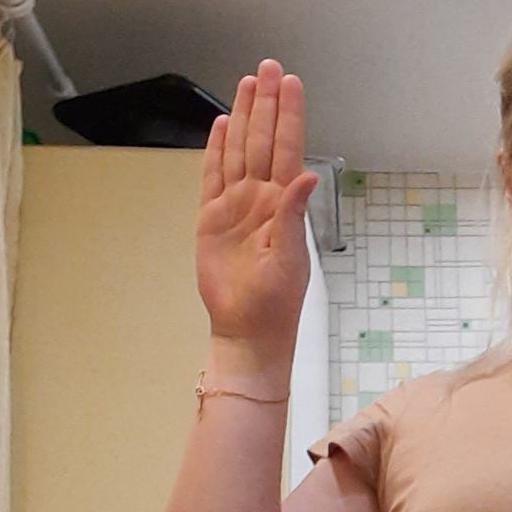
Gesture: stop